Photo-lab timer

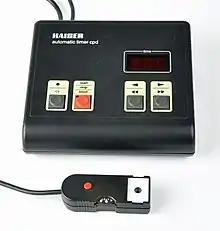
Electronic Timer and Analyzer

There is a type of automatic timer manufactured by Kaiser, Philips, and others that by means of a photoelectric sensor (like the one in the photo or mounted inside the easel), is capable of regulating the exposure time according to the light projected by the enlarger, through the negative, on the photographic paper, magnitude inversely proportional to the darkness of the negative and its the distance to the paper.